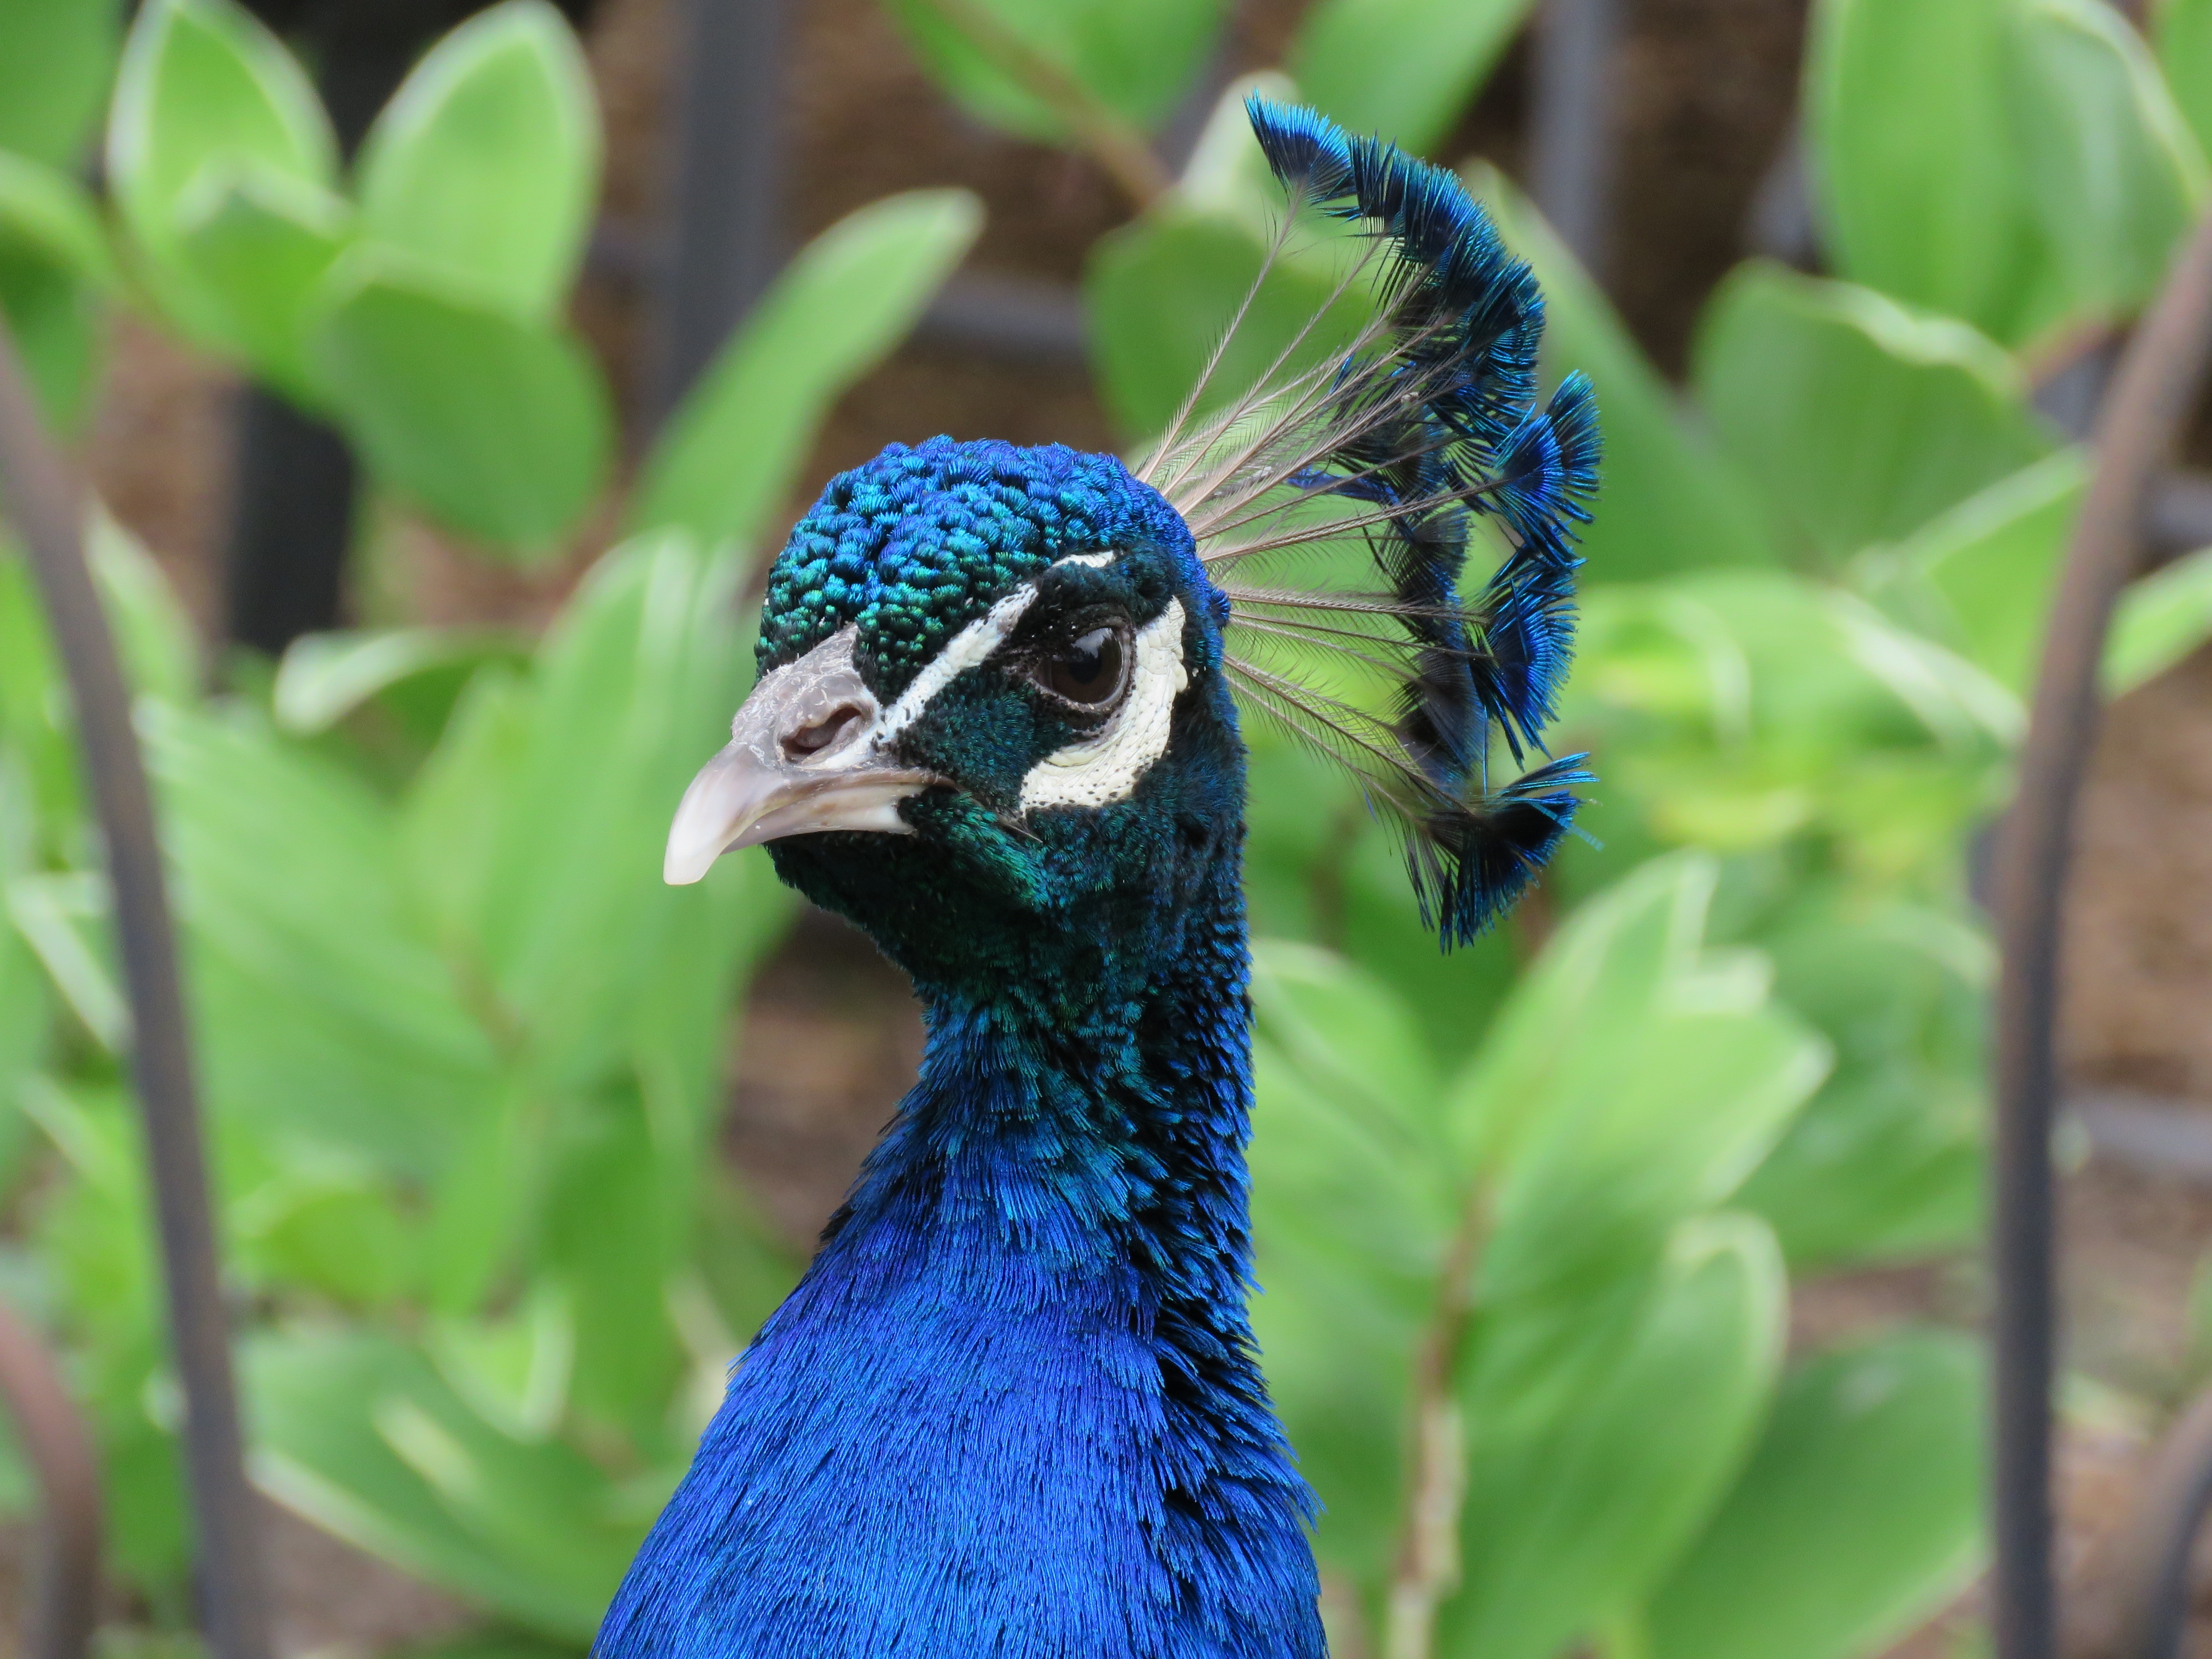
nature, bird, flower, male, wildlife, green, jungle, beak, blue, colorful, fauna, peacock, galliformes, head, peafowl